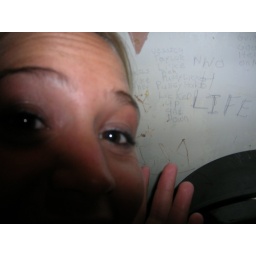
looking at her name on the wall in one of the stalls...hahaha...she made the boys bathroom wall...love it!!